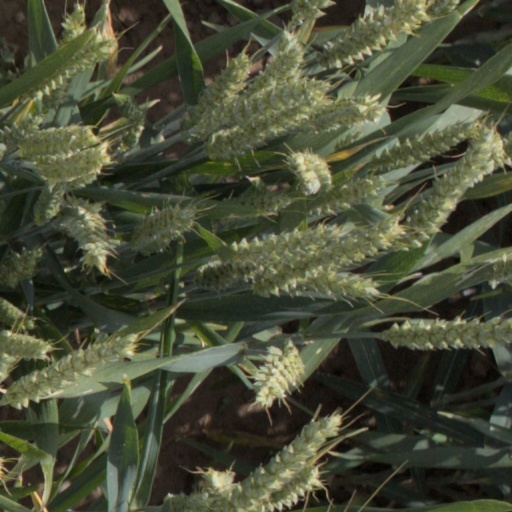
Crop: wheat